Marguerite Bellanger

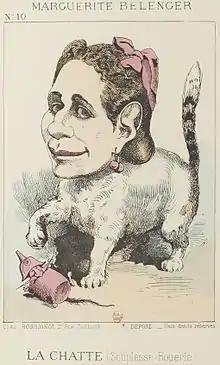
Paul Hadol's caricature of Bellanger toying with Napoleon

In June 1863, while on a carriage ride in Saint-Cloud Park, Emperor Napoleon III spotted Bellanger sheltering from the rain beneath a tree. Napoleon was bewitched by his new encounter.